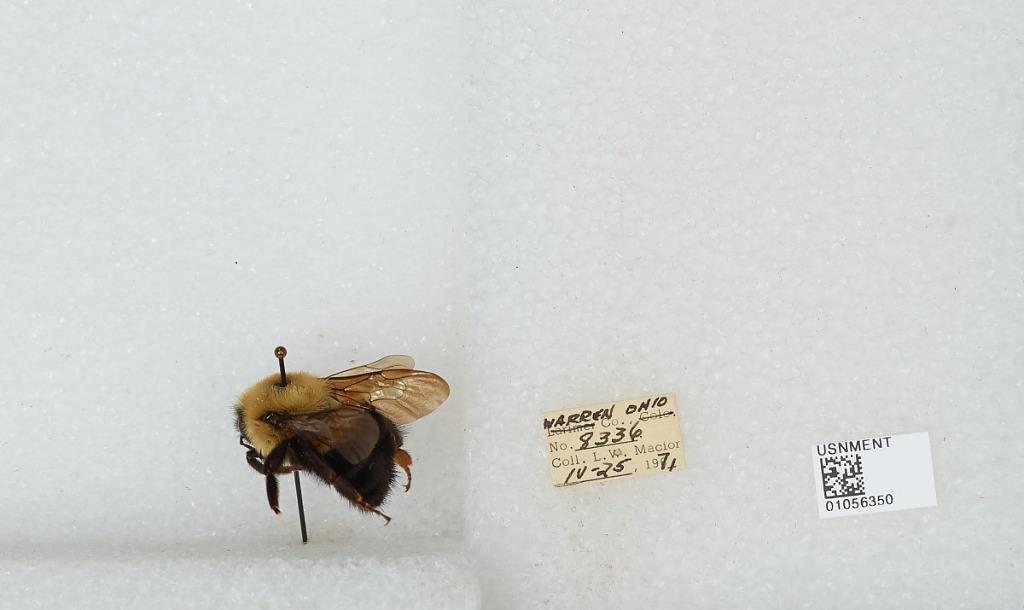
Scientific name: Bombus (Pyrobombus) bimaculatus Cresson
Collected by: L. Macior
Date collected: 1971-4-25
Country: United States
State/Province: Ohio
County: Warren
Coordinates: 39.4242, -84.1856